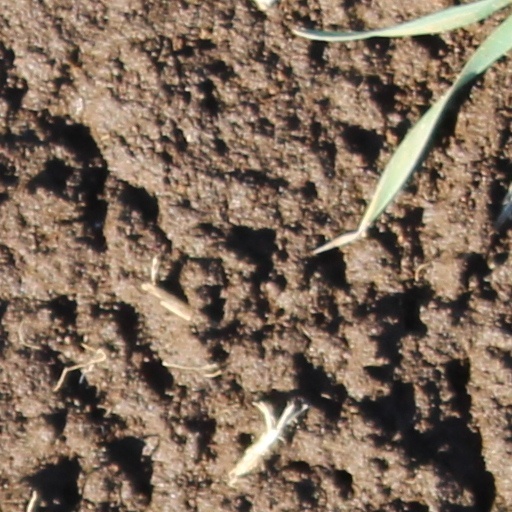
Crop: wheat